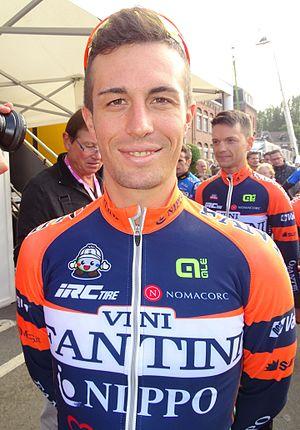
Reportage réalisé le dimanche 6 septembre à l'occasion du départ et de l'arrivée du Grand Prix de Fourmies 2015 à Fourmies, Nord-Pas-de-Calais, France.
La saison 2015 de l'équipe cycliste Nippo-Vini Fantini est la huitième de cette équipe, la première en tant qu'équipe continentale professionnelle.
Mattia Pozzo, né le 26 janvier 1989 à Biella, est un coureur cycliste italien.